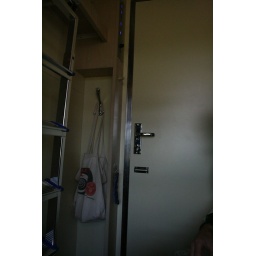
locks on the doors in the sleeper train